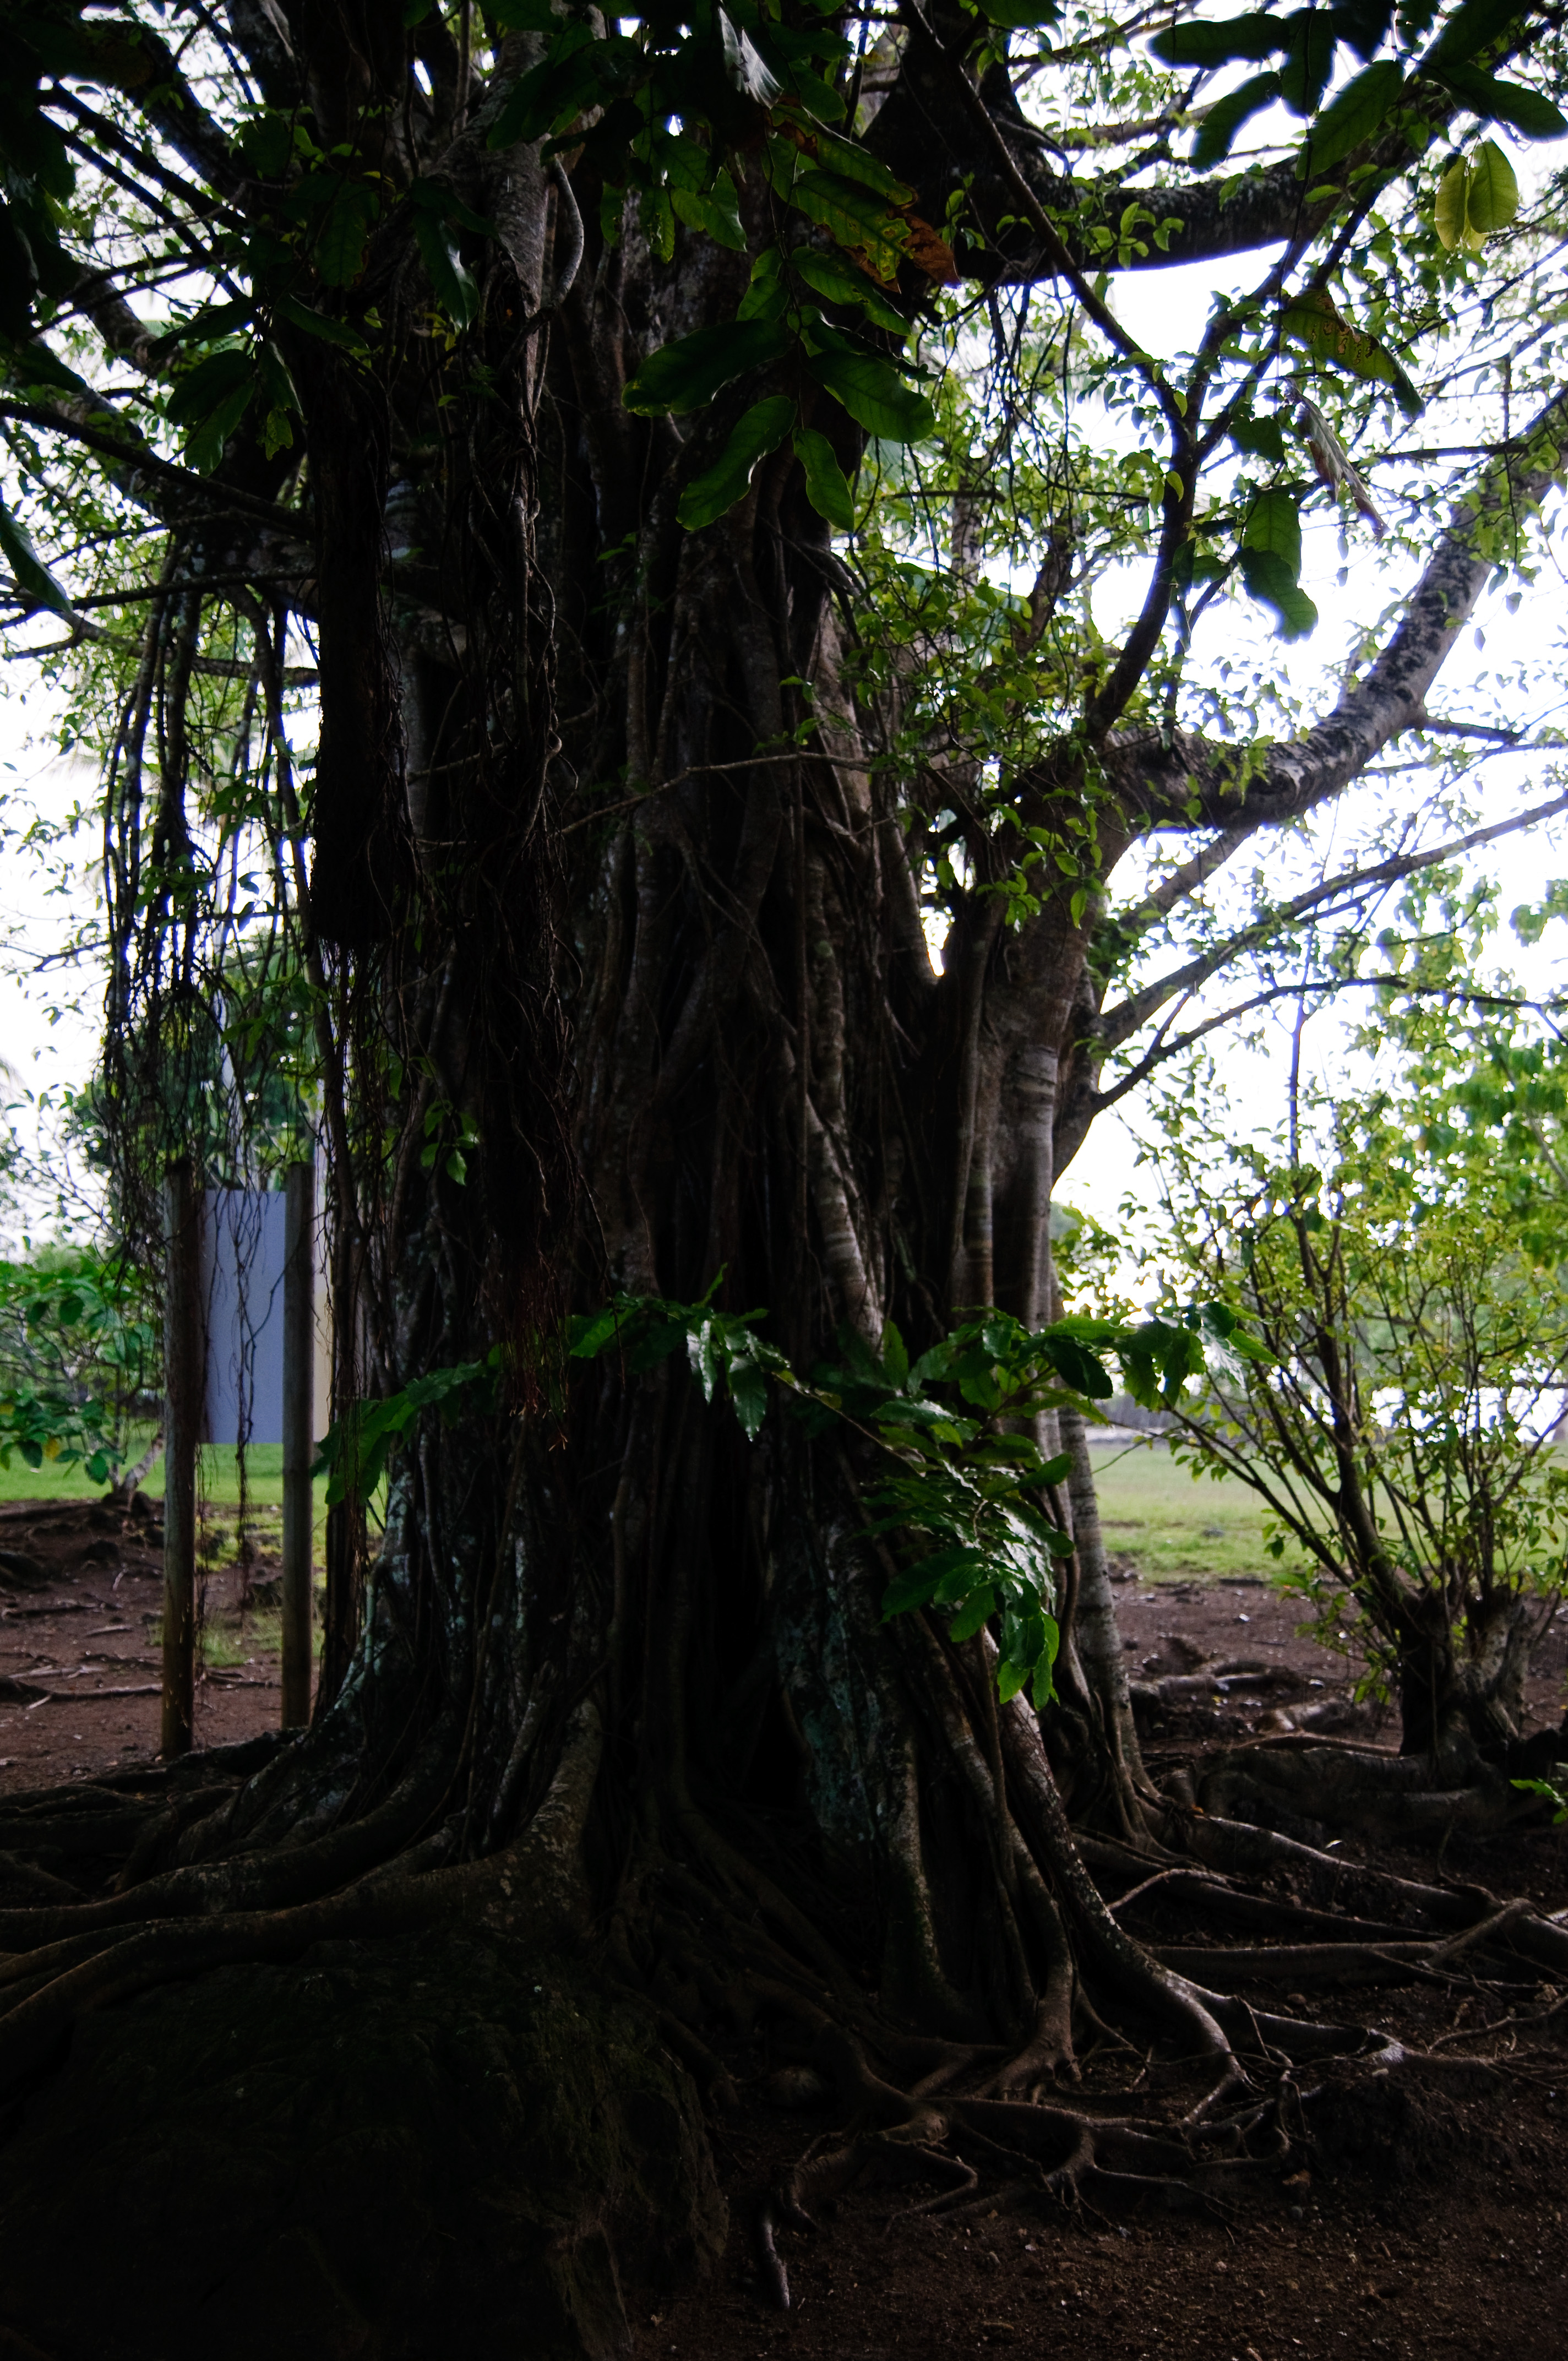
tree, nature, forest, branch, plant, leaf, flower, trunk, green, jungle, soil, botany, nikon, flora, root, rainforest, plantation, woodland, habitat, d300, polinesia, rural area, natural environment, woody plant, arecales